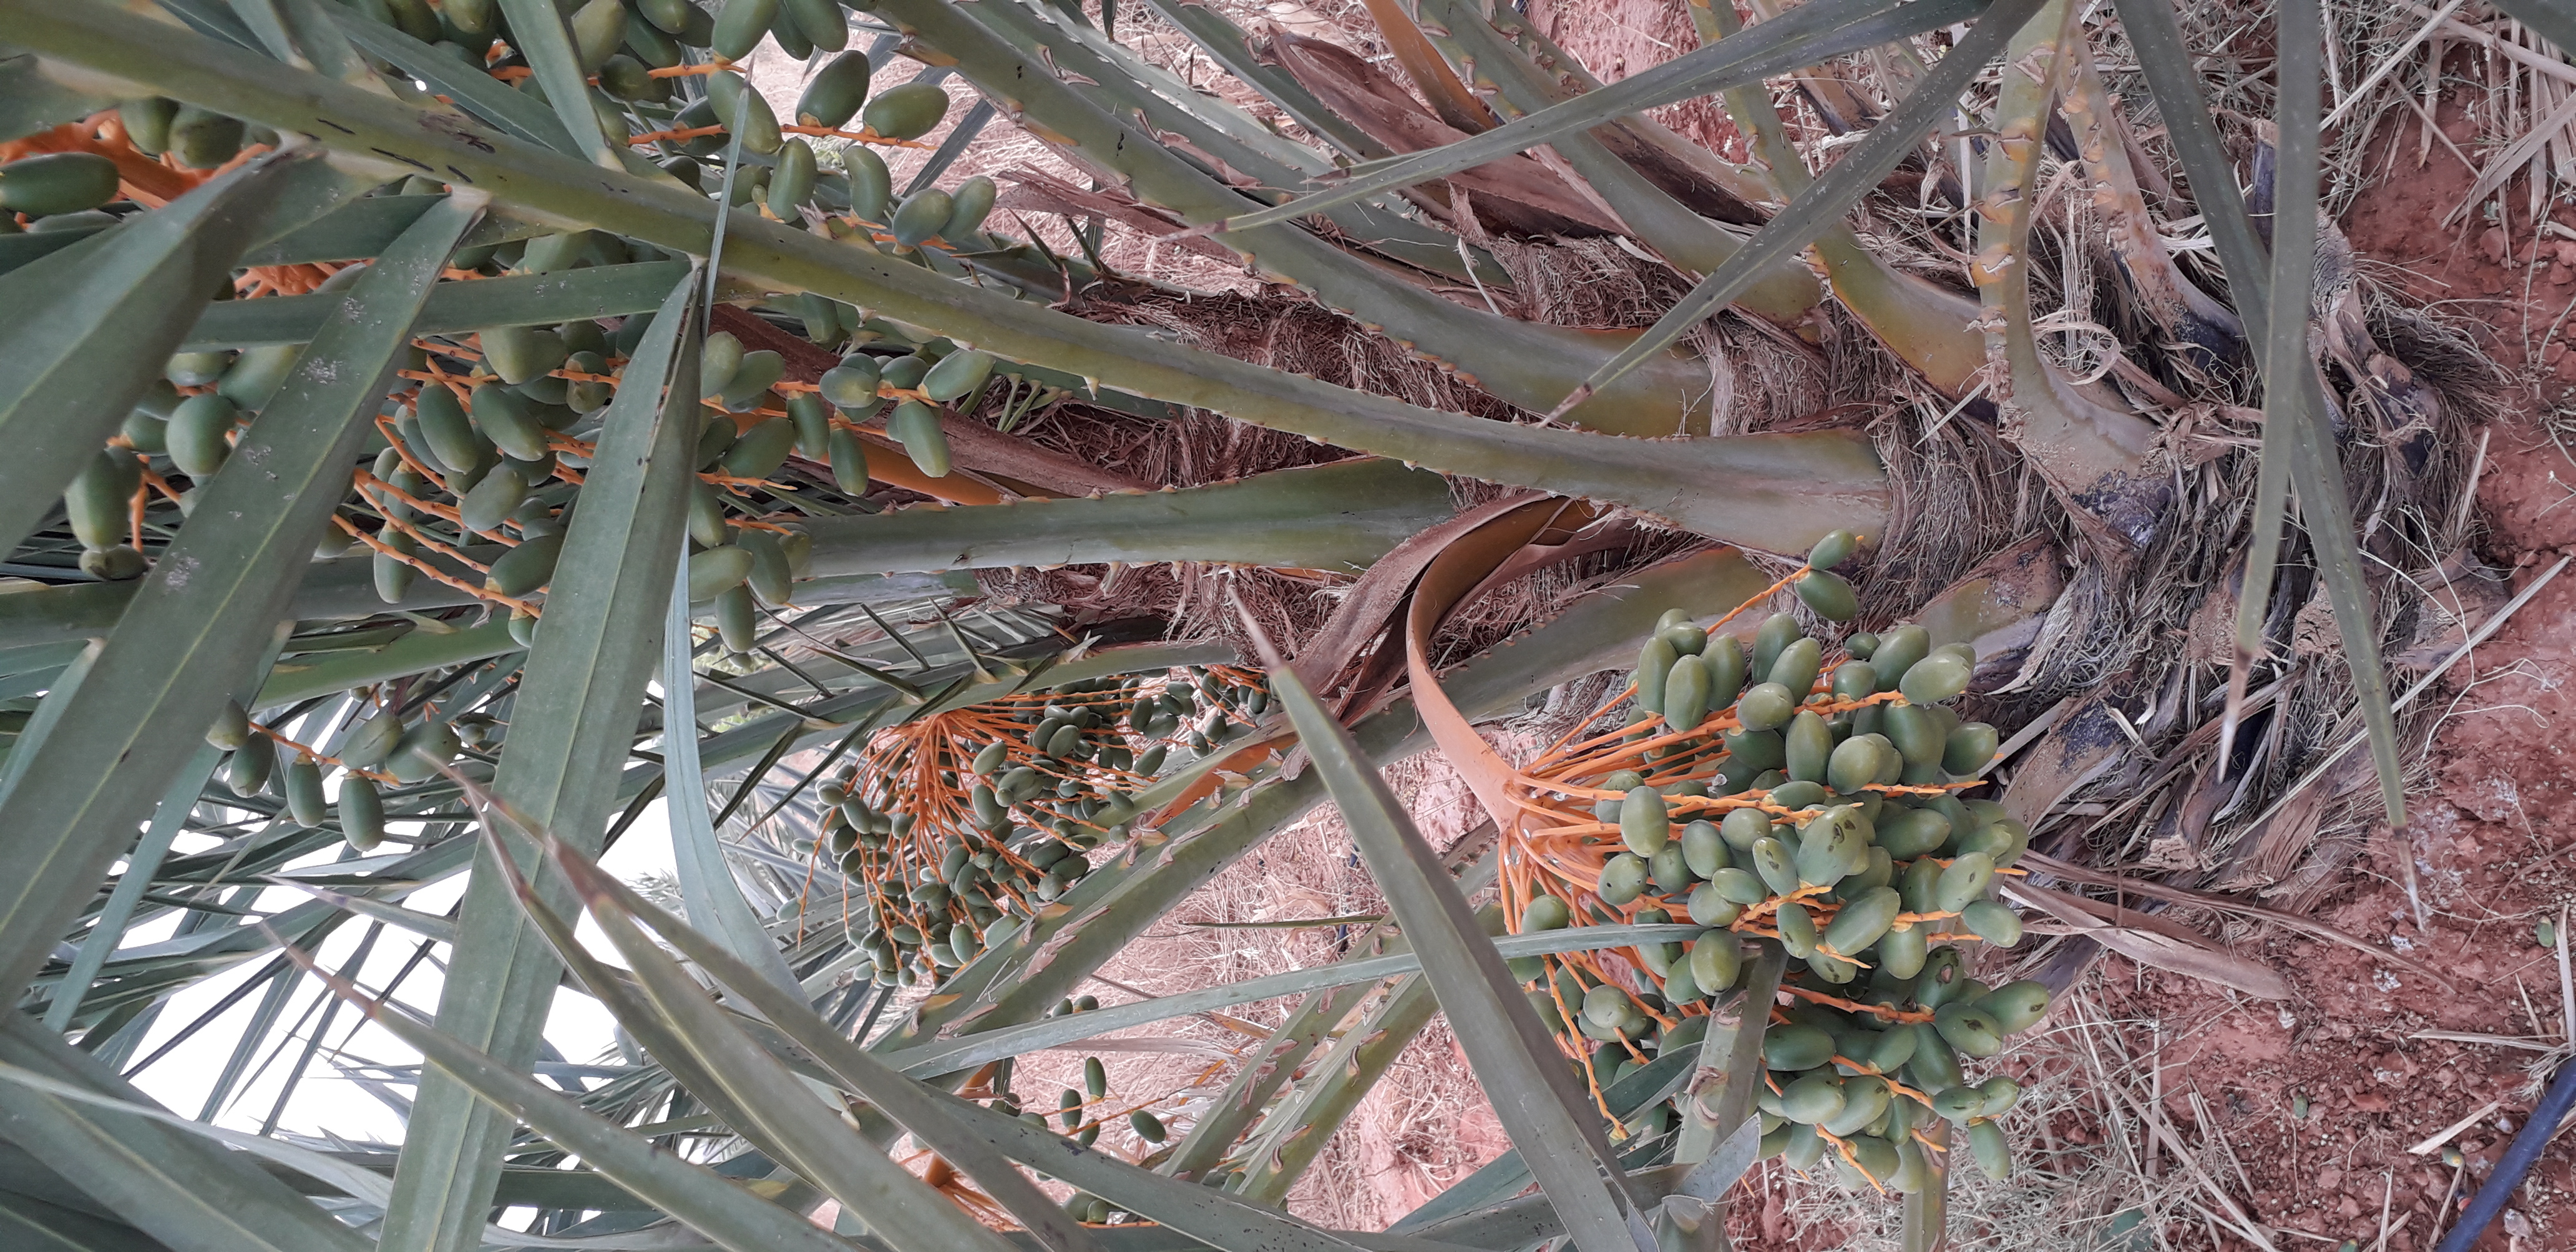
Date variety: kholt